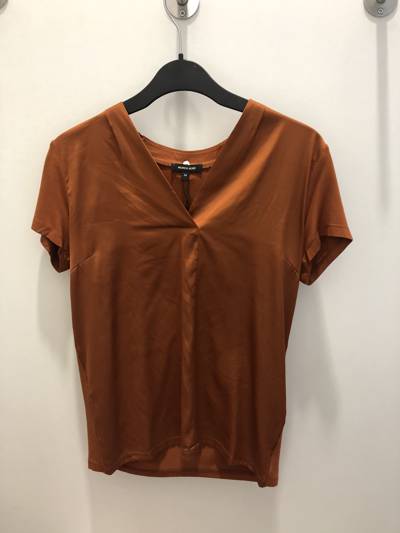
Waste category: clothes